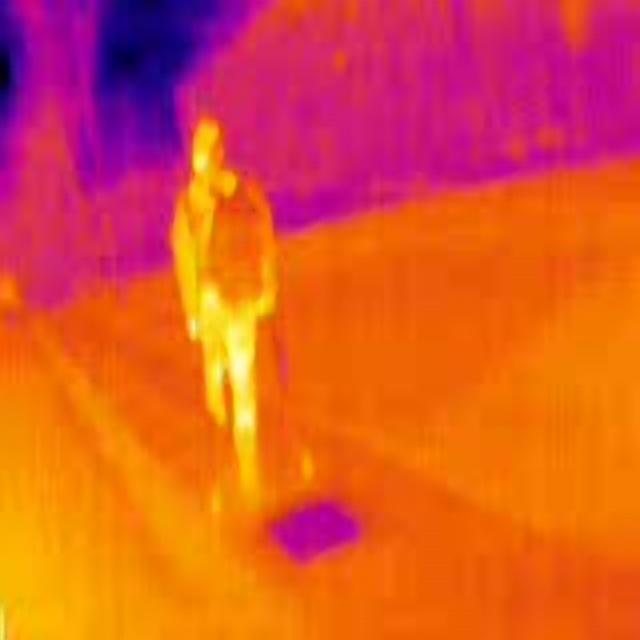
Detected objects:
label: person